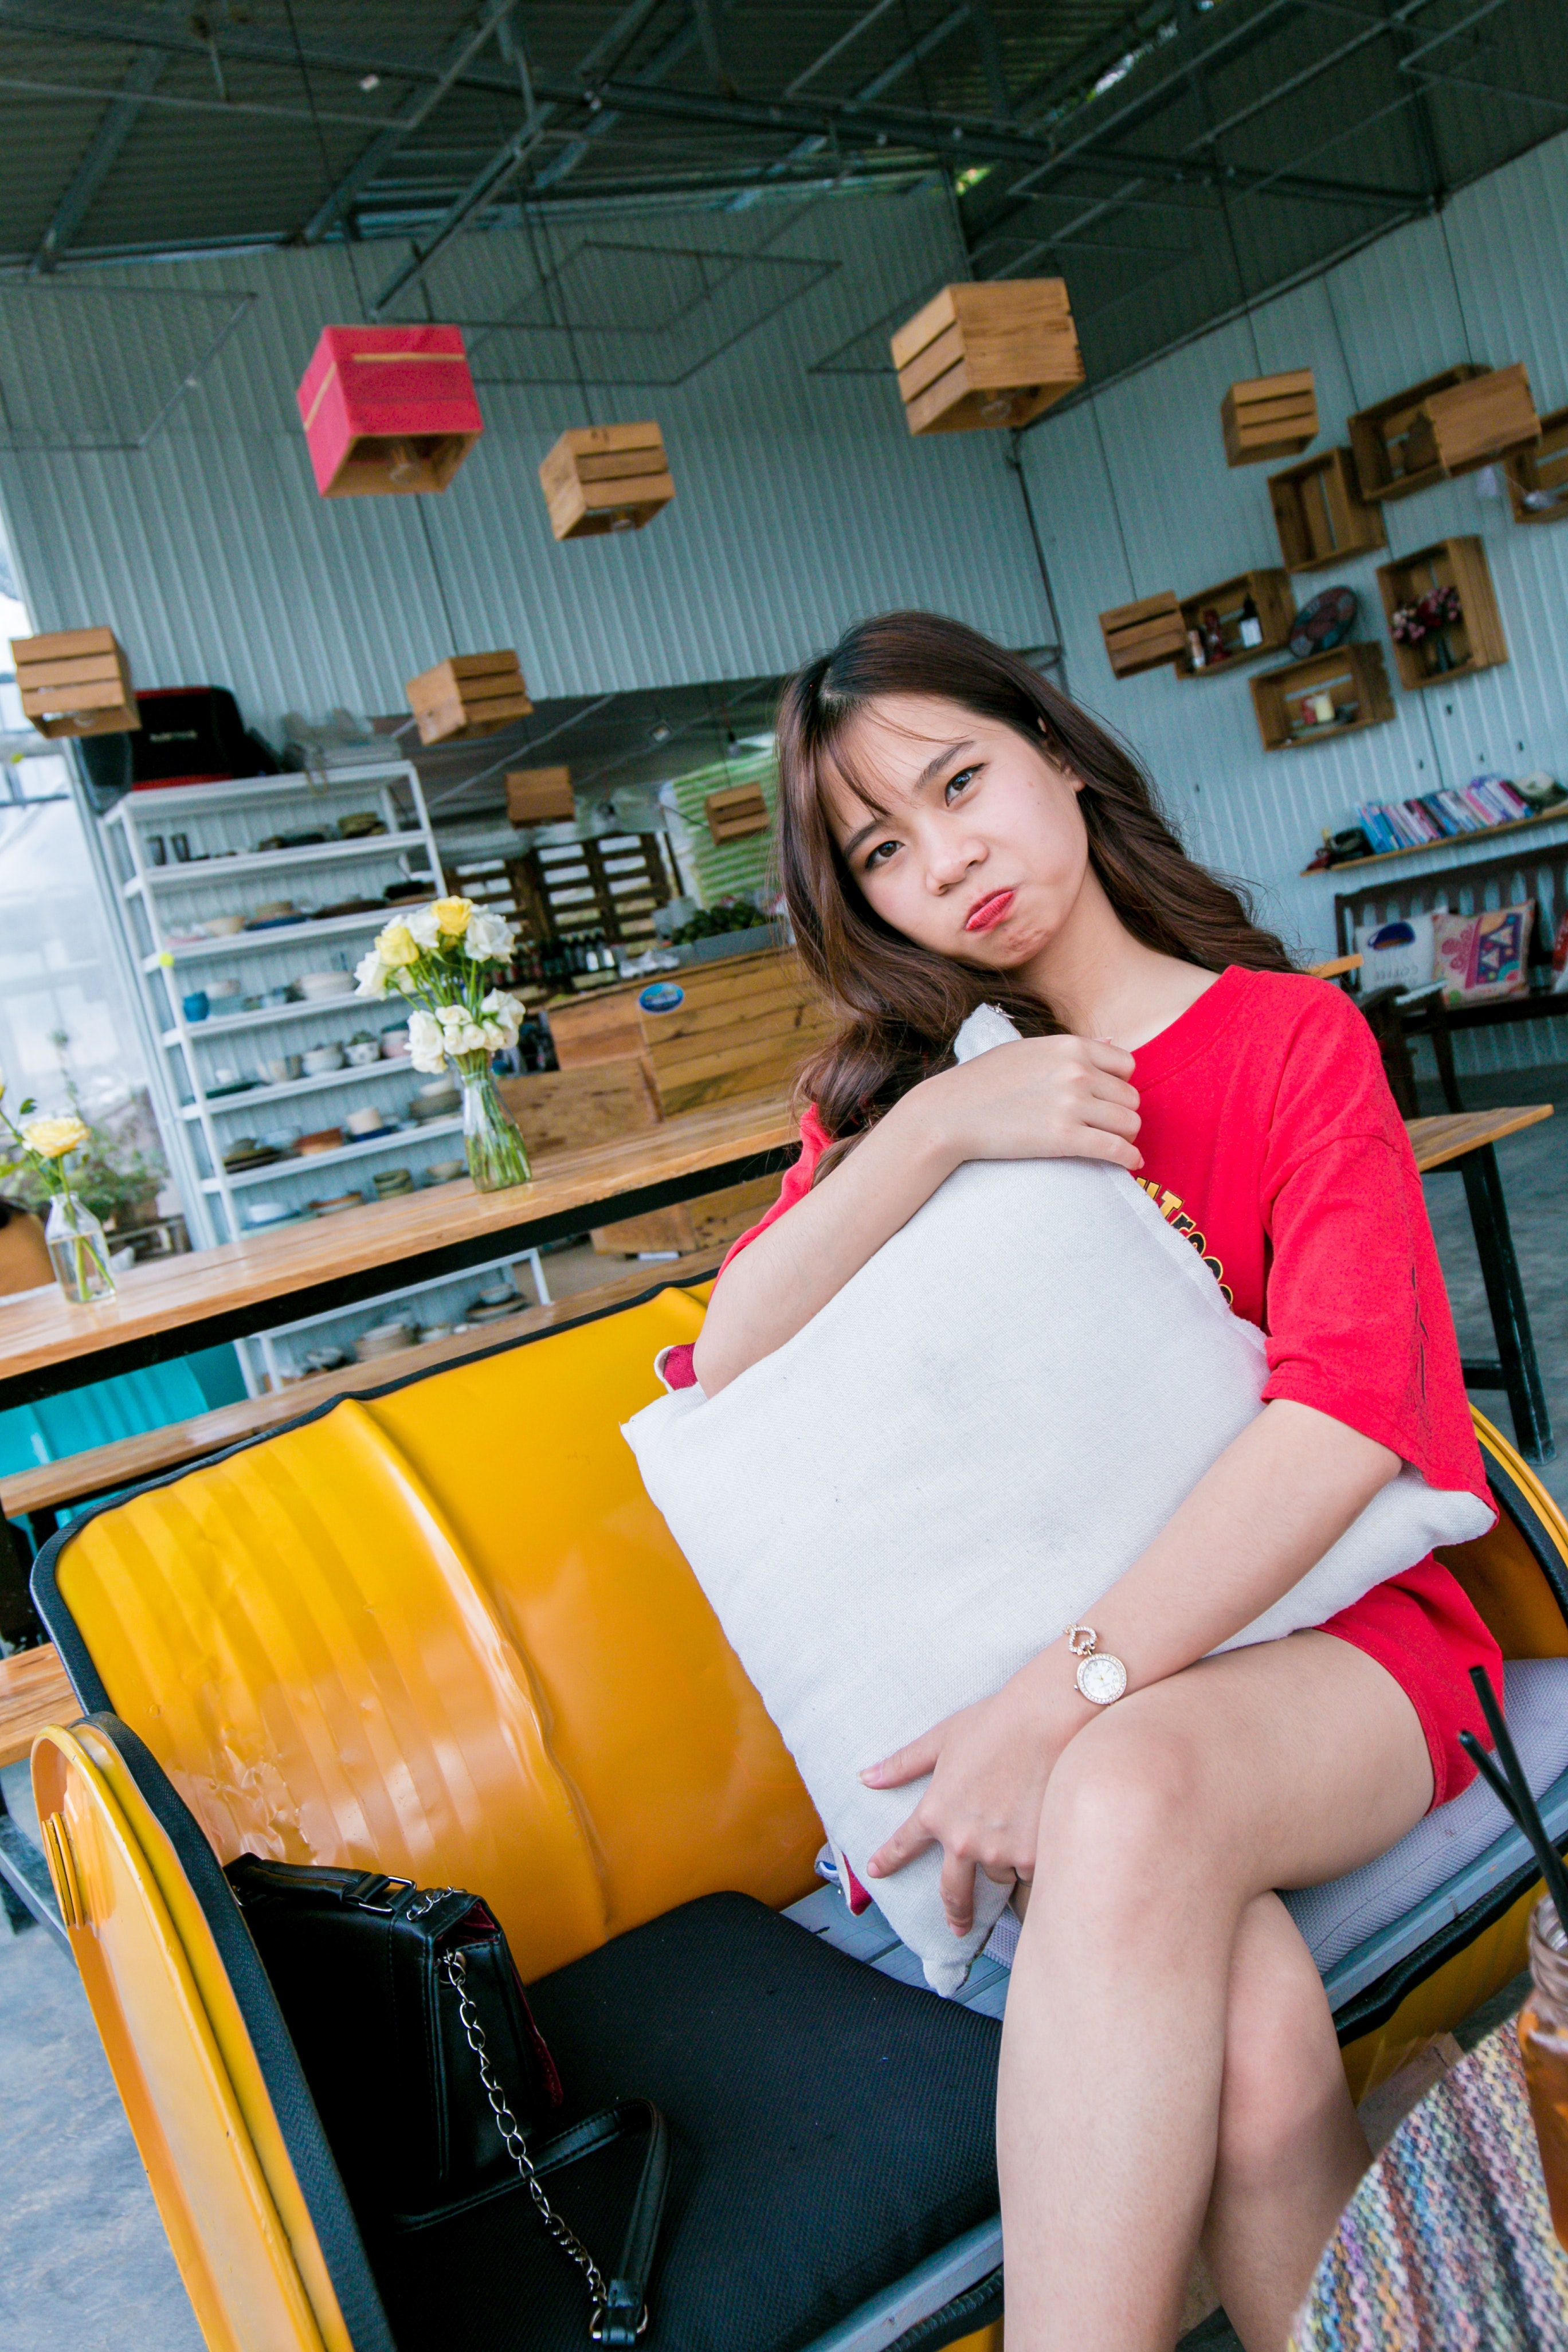
beauty, yellow, leg, snapshot, sitting, thigh, fashion, human leg, shoulder, summer, photography, long hair, abdomen, japanese idol, smile, model, trunk, leisure, happy, furniture, black hair, portrait photography